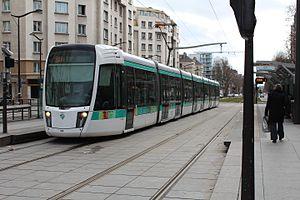
Station de tramway Porte de Bagnolet sur la ligne 3b du tramway d'Île-de-France
La liste des stations du tramway d'Île-de-France propose un aperçu des stations actuellement en service sur les lignes de tramway d'Île-de-France, en France. La première ligne a ouvert en 1992. L'ensemble des lignes, qui ne sont pas toutes en correspondance entre elles, comprend 204 stations, depuis le 14 décembre 2019, date d'extension de la ligne 4 du tramway d'Île-de-France.